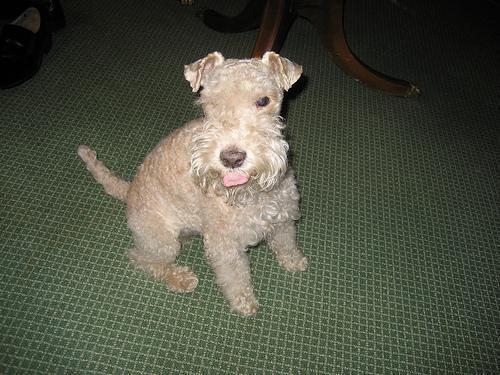
Lakeland_terrier